Wyoming

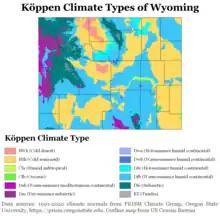
Köppen climate types of Wyoming, using 1991–2020 climate normals

On December 10, 1869, territorial Governor John Allen Campbell extended the right to vote to women, making Wyoming the first territory to do so, and upon statehood became the first state to grant women's suffrage. Women first served on juries in Wyoming (Laramie in 1870). Wyoming was also a pioneer in welcoming women into electoral politics. It had the first female court bailiff (Mary Atkinson, Laramie, in 1870), and the first female justice of the peace in the country (Esther Hobart Morris, South Pass City, in 1870). In 1924, Wyoming was the first state to elect a female governor, Nellie Tayloe Ross, who took office in January 1925. Due to its civil-rights history, one of Wyoming's state nicknames is "The Equality State", and the official state motto is "Equal Rights".